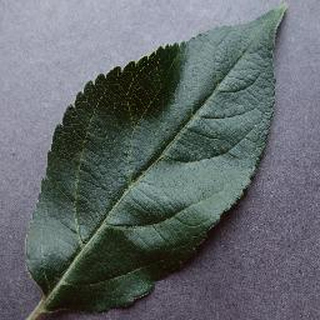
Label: healthy_apple